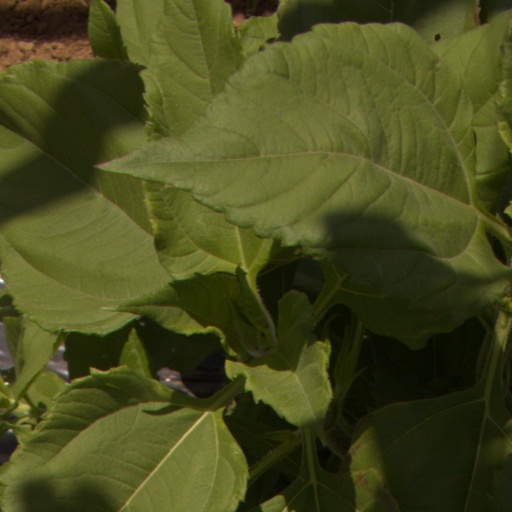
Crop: Jerusalem artichoke